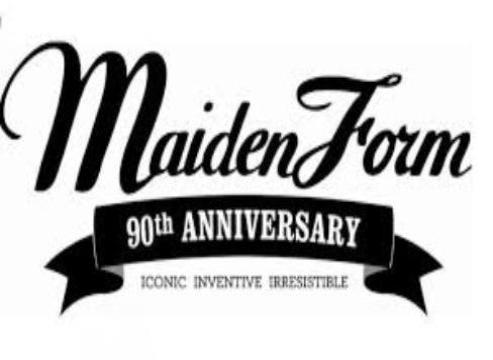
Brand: maidenform
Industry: Clothes